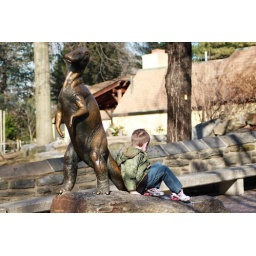
My son outside of the reptile house in the Phliadelphia Zoo.